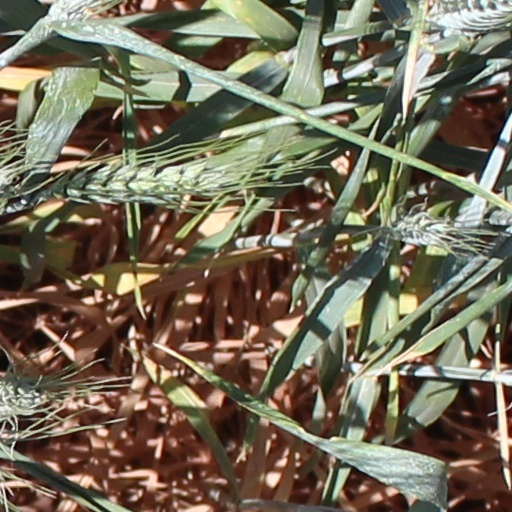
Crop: wheat